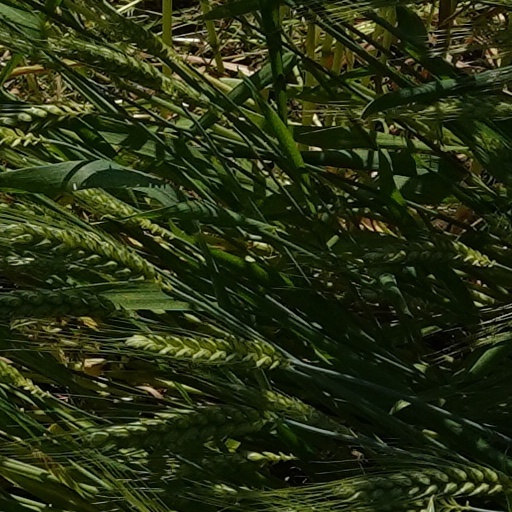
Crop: wheat